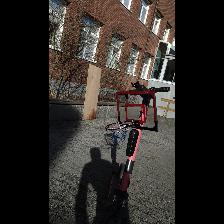
Label: NonHuman